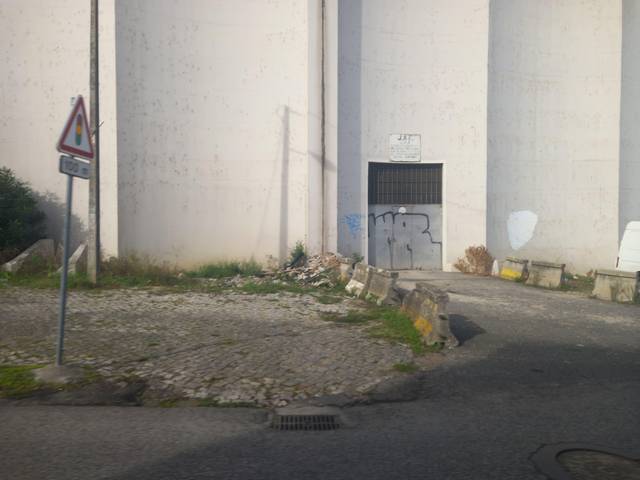
Region: Portugal
Coordinates: 38.953, -8.993